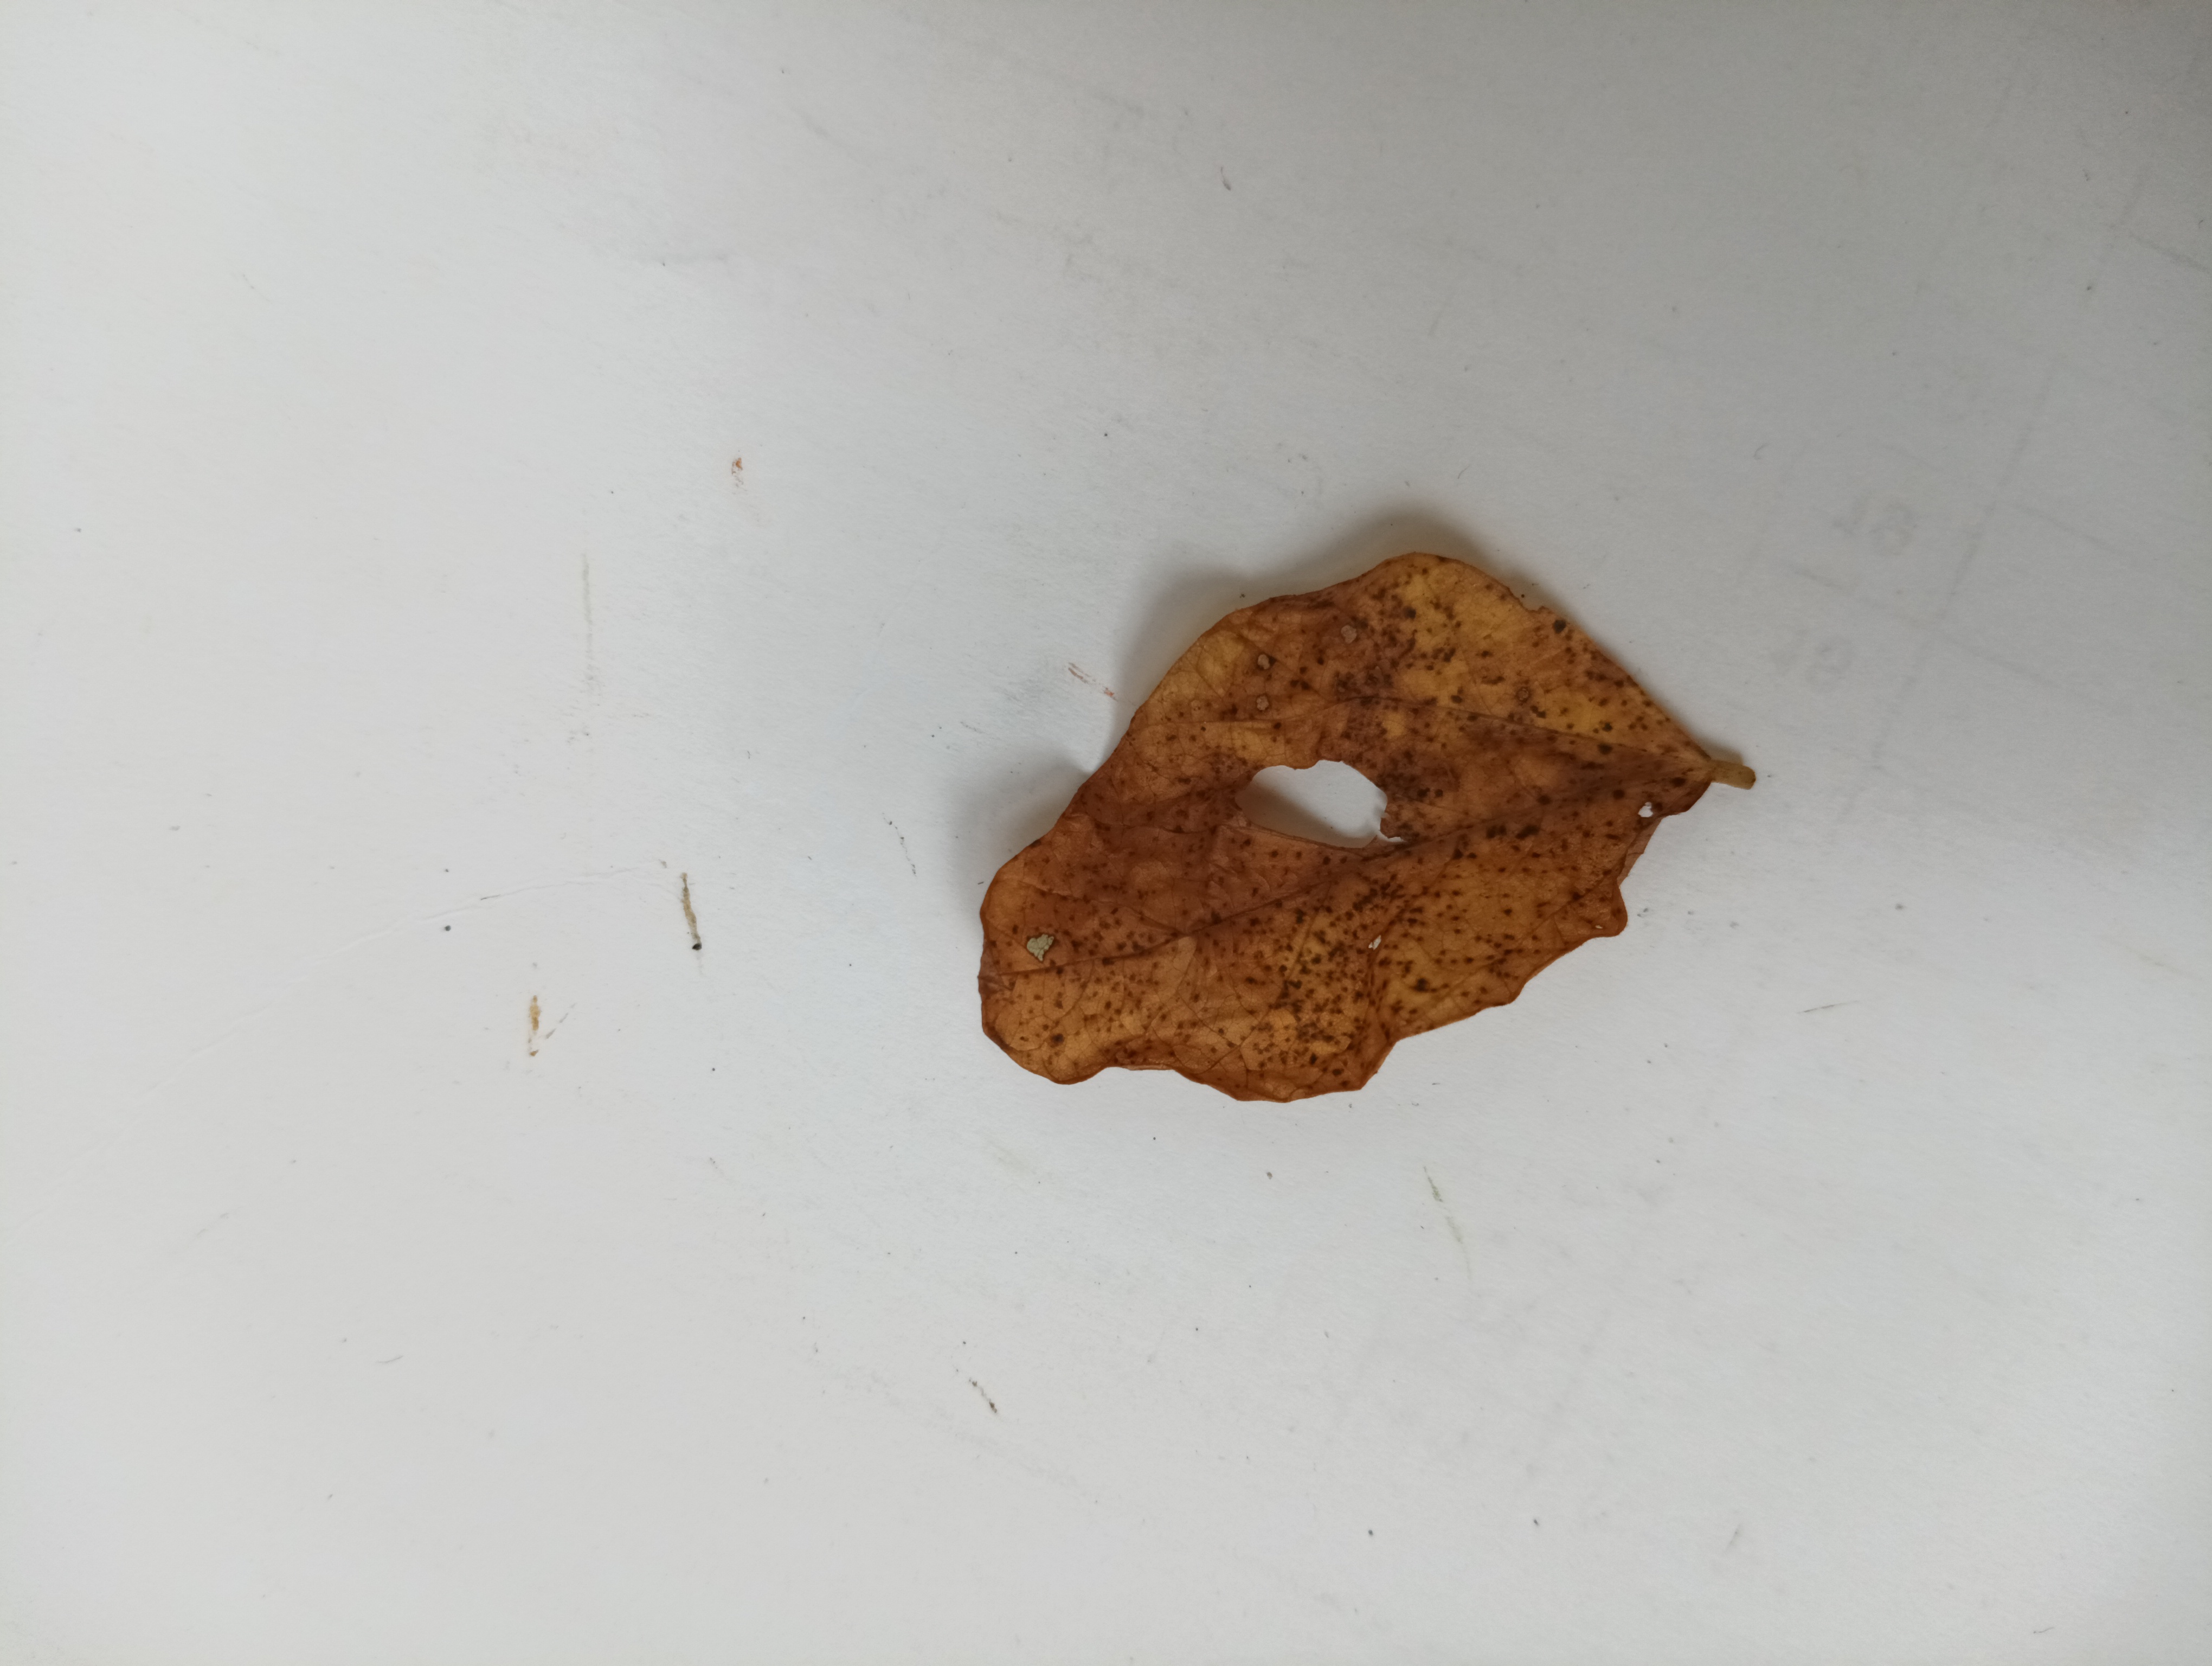
Label: Dry_leaf